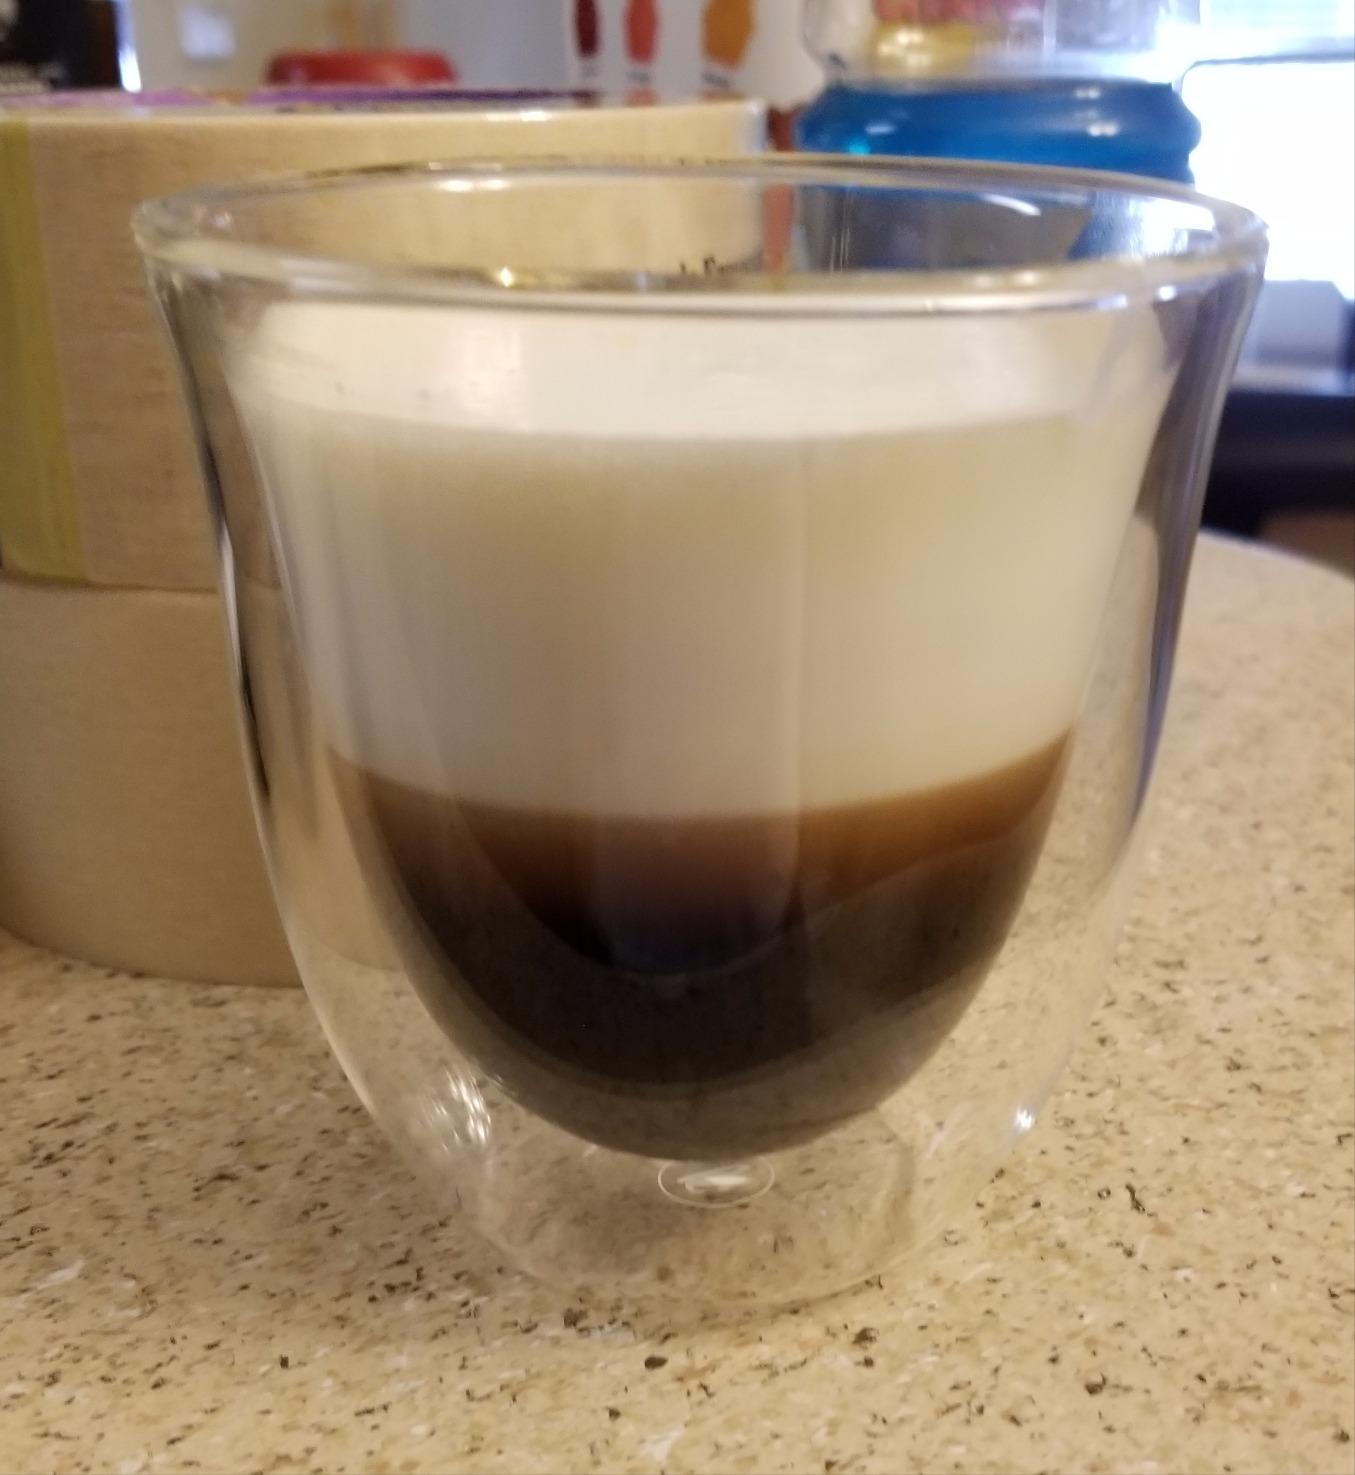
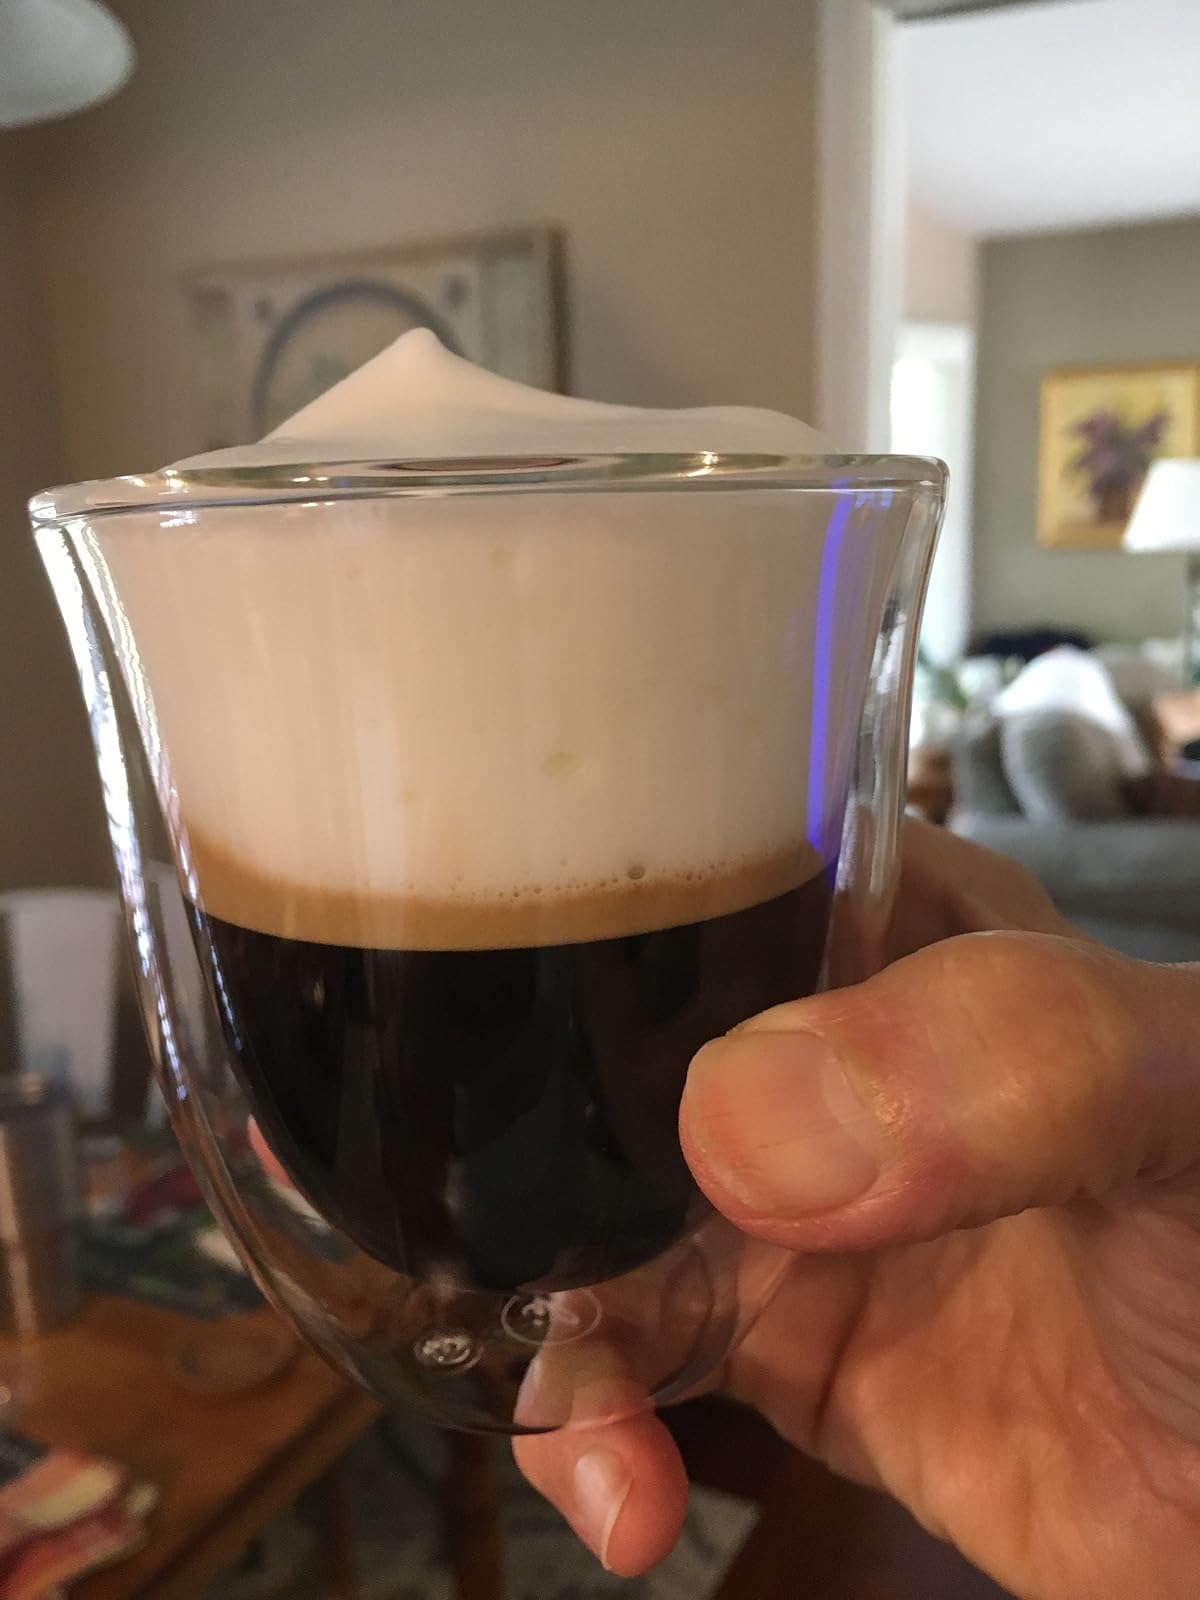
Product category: items_mug
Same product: yes